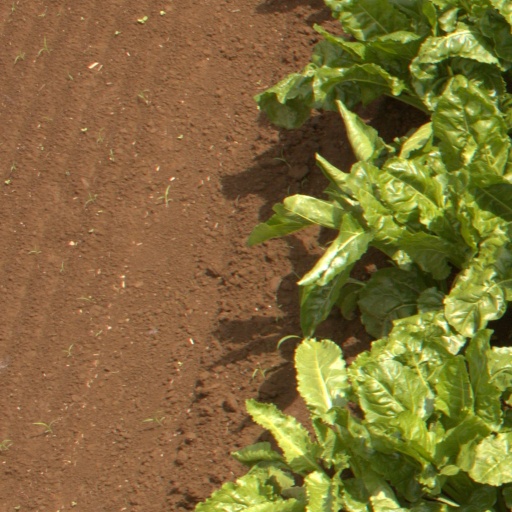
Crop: sugar beet